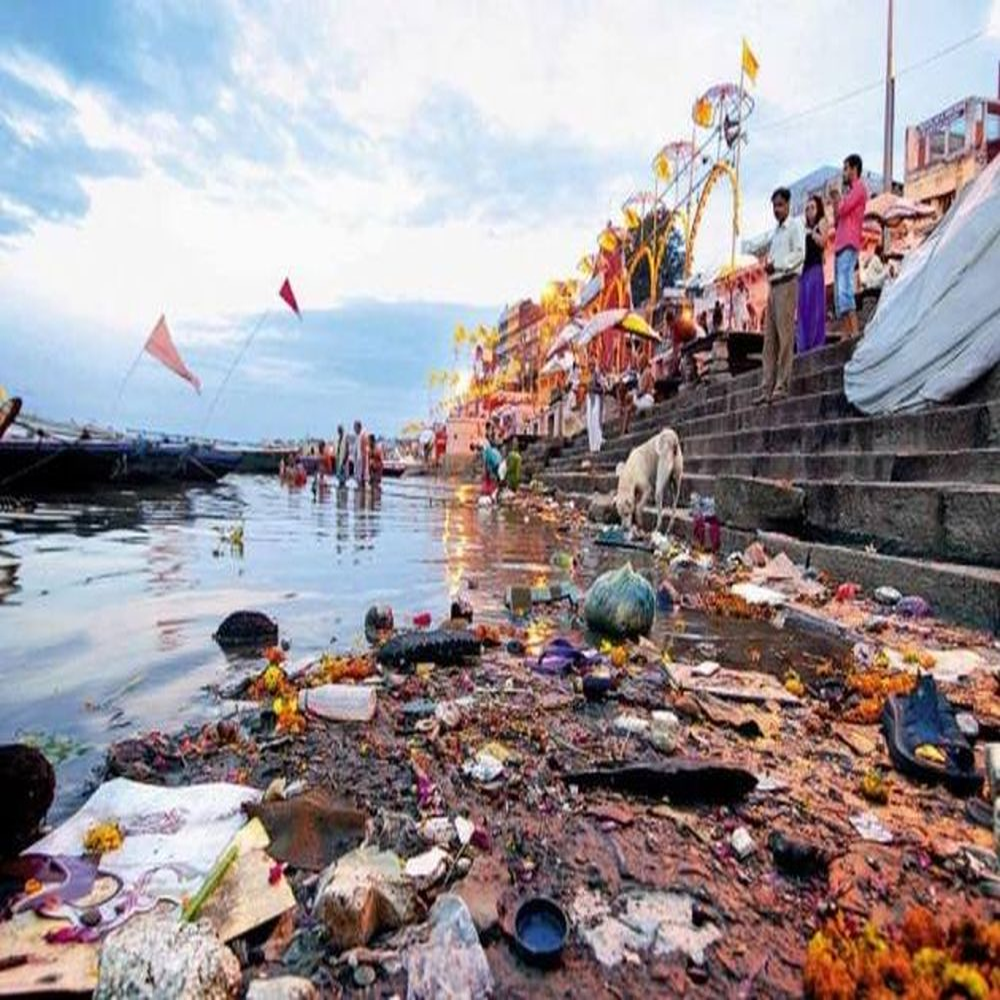
Body of water present: yes
Land polluted: yes
Water polluted: yes
Pollution percentage: 60%